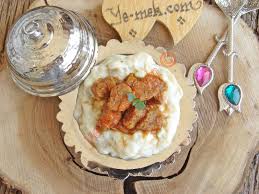
Yemek: hunkar_begendi